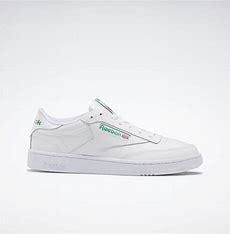
Brand: Reebok
Model: Club C 85